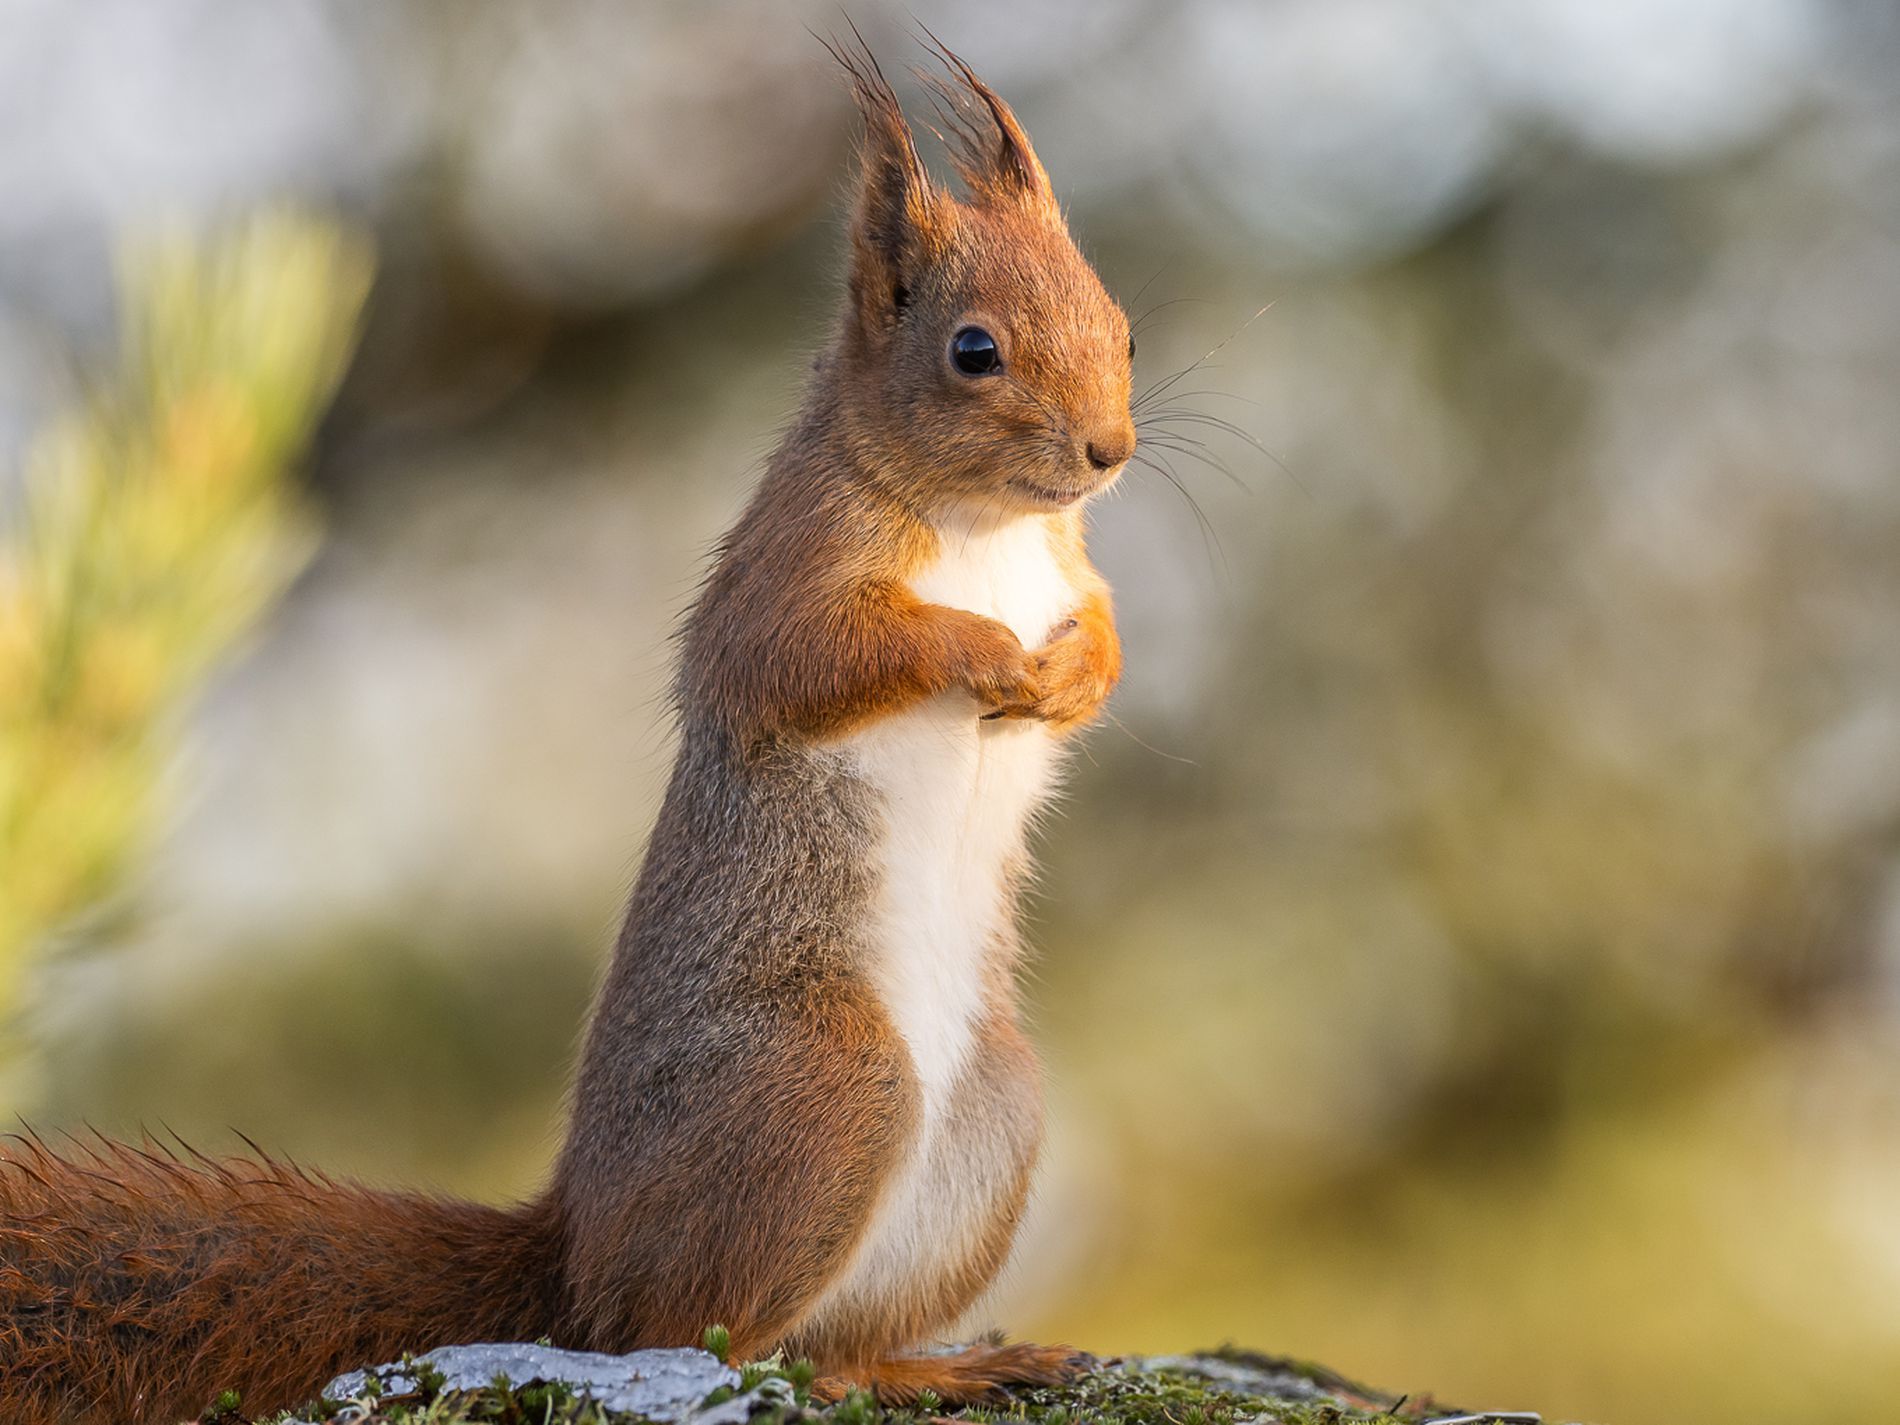
Red Squirrel on land
A red squirrel animal standing on his feet on land in wild with blurry background in daylight
A landscape photo captured by a close-up zoom-in view focused on a red squirrel with a brown and white color palette while standing on land with a green and white color palette. It feels beautiful  to see the squirrel by this details
Labels: Animal, Mammal, Rodent, Rat, Squirrel, Red squirrel, Land, Blurry background